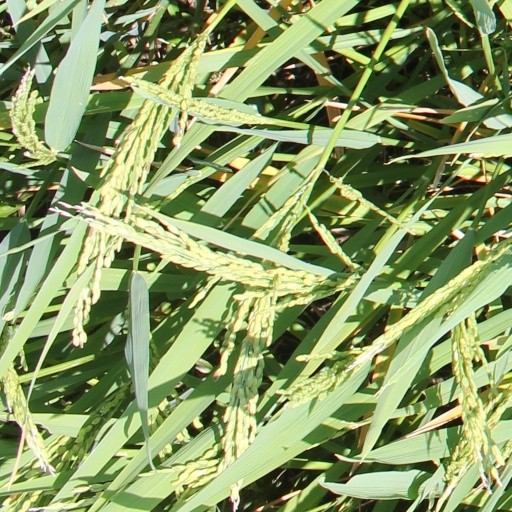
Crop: rice